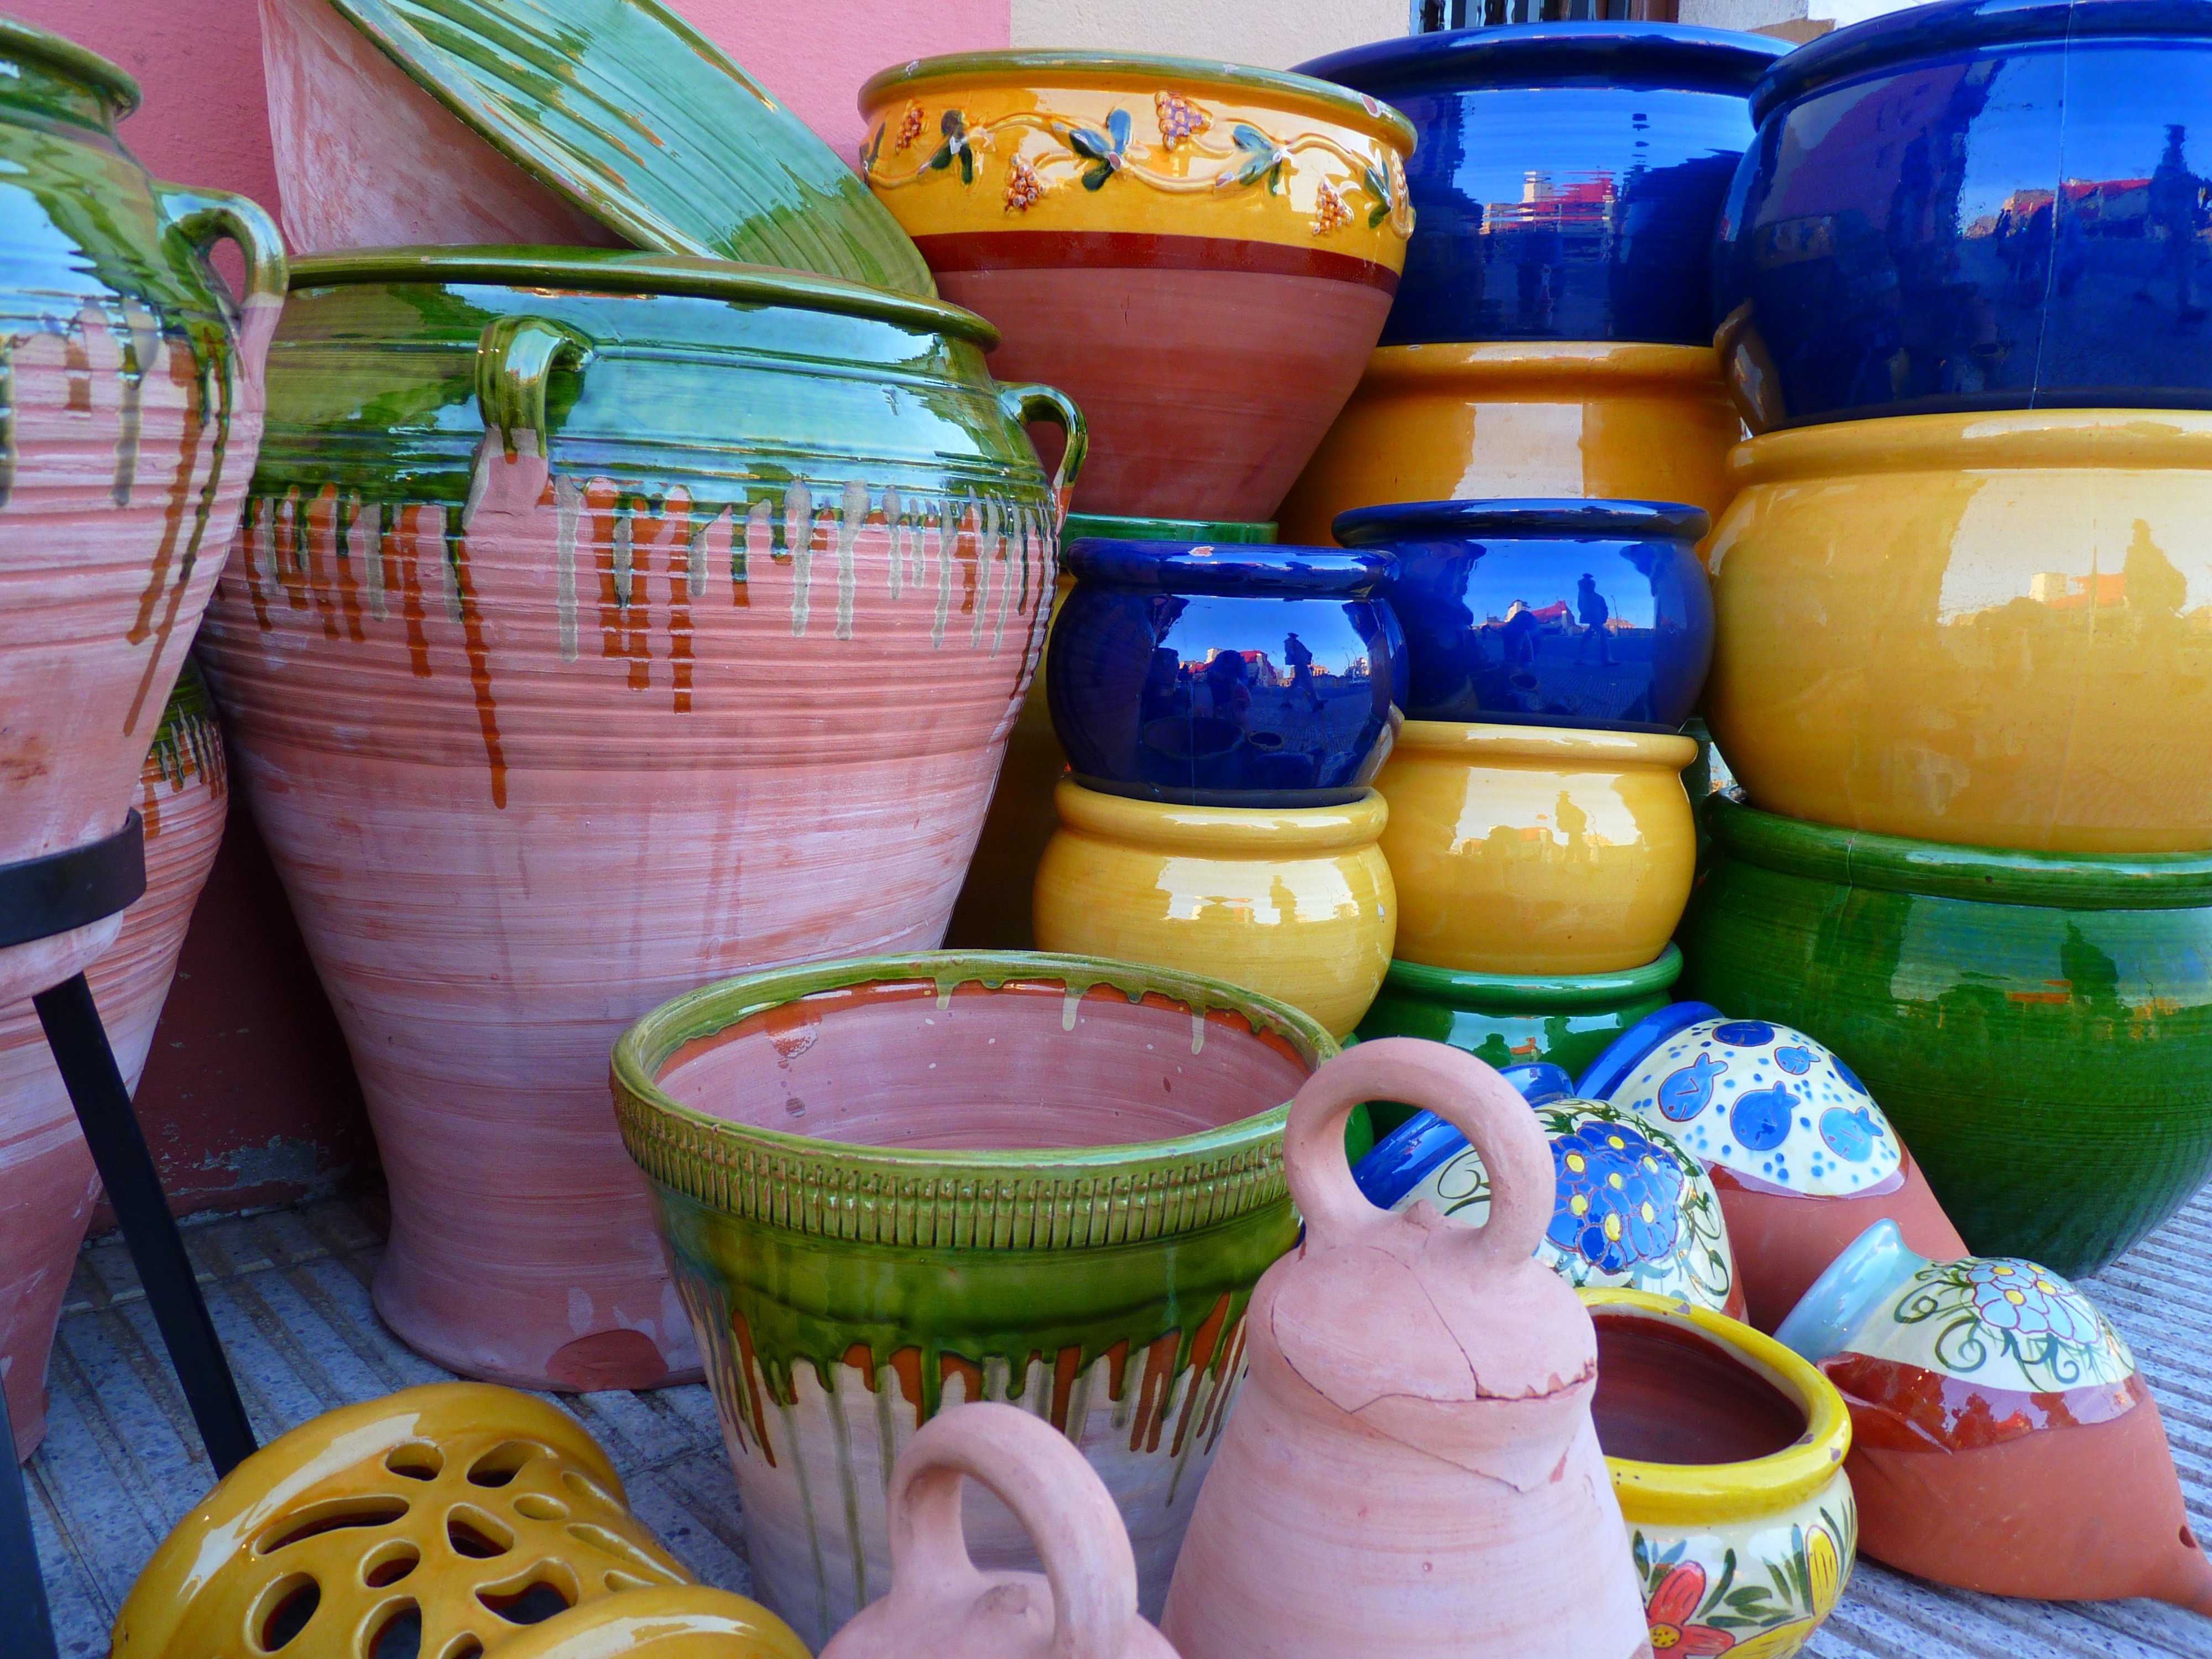
food, color, ceramic, colorful, art, vessels, fragile, pots, man made object